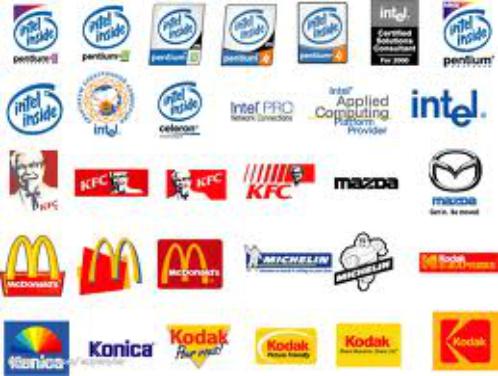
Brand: mcdonalds
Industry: Food